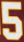
Number: 5